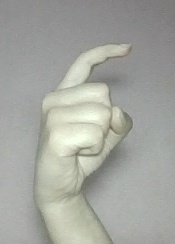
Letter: ra